Husein Gradaščević

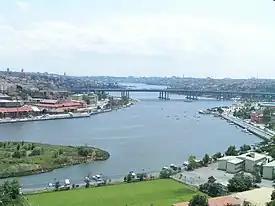
A view of the Golden Horn from Eyup Sultan Cemetery where Gradaščević is buried.

If the choice to flee Bosnia was not already clear, the Sultan's furious "fatwa" declaring Gradaščević "no good", an "evil-doer", a "traitor", a "criminal" and a "rebel" may have convinced Gradaščević to leave. Due to various customs and procedures, however, Gradaščević's departure from Bosnia was held up for several days. After pleading with Austrian officials to ease their restrictions, Gradaščević finally reached the Sava River boundary with a large party of followers on 16 June. He crossed the river into Habsburg lands the same day, along with some 100 followers, servants, and family. Though he expected to be treated as a Bosnian vizier, he instead found himself held in quarantine in Slavonski Brod for nearly a month, with his weapons and many of his possessions taken away.